Buck–boost converter

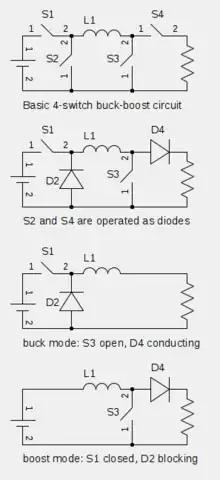
The basics of the 4-switch topology

The four-switch converter combines the buck and boost converters. It can operate in either the buck or the boost mode. In either mode, only one switch controls the duty cycle, another is for commutation and must be operated inversely to the former one, and the remaining two switches are in a fixed position. A two-switch buck-boost converter can be built with two diodes, but upgrading the diodes to FET switches doesn't cost much extra while efficiency improves due to the lower voltage drop.